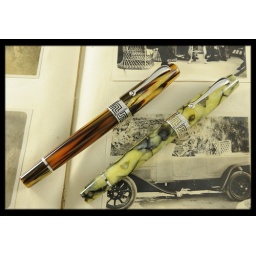
Montegrappa Extra 1930 in turtle brown and green variegated celluloid with sterling silver fittings and EF nibs.